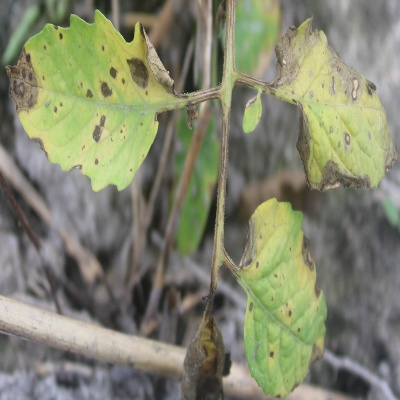
Crop: Tomato
Condition: septoria leaf spot